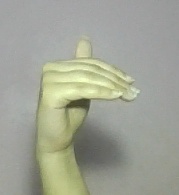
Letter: khaa